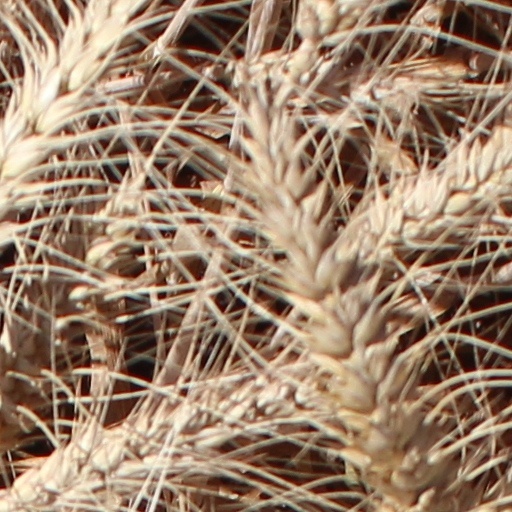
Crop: wheat